Hana Meisel

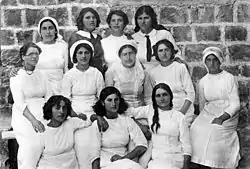
Meisel (middle row, third from left) with students at her agricultural school in 1912, Kinneret Farm

Meisel was born in Grodno in the Russian Empire (today Hrodna in Belarus), and immigrated to Palestine in 1909, during the Second Aliyah, where she became a noted agronomist. Meisel was a founder of "Havat HaAlamot" ("the maidens' farm") agricultural school at Kinneret Farm in 1911 (closed in 1917), and of the agricultural school for girls at Nahalal (opened in 1929). She studied agriculture and natural science in Odessa, Switzerland and France.